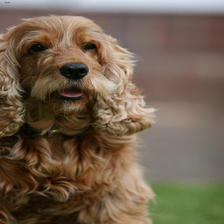
Species: dog
Breed: english cocker spaniel